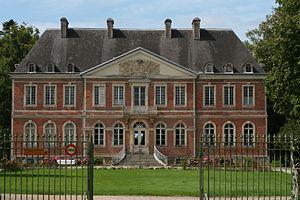
La facade du Chateau de Sainte-Suzanne
Le château de Sainte-Suzanne est une demeure historique de la Manche, située à Prétot-Sainte-Suzanne. Il s'agit d'une construction en briques roses typique du XVIIIᵉ siècle, entourée de communs. Cour intérieure.
Prétot-Sainte-Suzanne est une ancienne commune française, située dans le département de la Manche en région Normandie, devenue le 1ᵉʳ janvier 2016 une commune déléguée au sein de la commune nouvelle de Montsenelle.
Montsenelle est une commune française située dans le département de la Manche en région Normandie, peuplée de 1 407 habitants. Elle est créée le 1ᵉʳ janvier 2016 par la fusion de quatre communes, sous le régime juridique des communes nouvelles. Les communes de Coigny, Lithaire, Prétot-Sainte-Suzanne et Saint-Jores deviennent des communes déléguées.